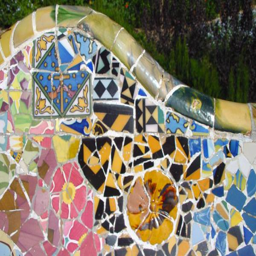
close - up of one of the benches